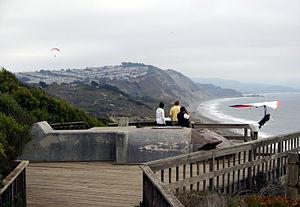
Fort Funston fait partie de la Golden Gate National Recreation Area au sud-ouest de la commune de San Francisco en Californie. Il se trouve sur la côte bordant l'océan Pacifique sur site de falaises dominant une plage. Le site abrite les derniers écosystèmes dunaires qui couvrait autrefois l'ouest de San Francisco. Il fut acquis par le gouvernement fédéral en 1900 qui construisit un fort pour protéger la baie de San Francisco. Le bâtiment fut baptisé en l'honneur du général Frederick Funston en 1917. Les batteries d'artillerie qui avaient été installées pendant la Première Guerre mondiale devinrent obsolètes au moment de la Seconde Guerre mondiale. Mais le fort resta un site de lancement de missiles Nike durant la Guerre froide. En 1963, l'armée évacua le fort dont la gestion fut transférée au National Park Service au sein de la Golden Gate National Recreation Area. Aujourd'hui, les visiteurs empruntent les chemins de randonnée et peuvent admirer les deltaplanes.